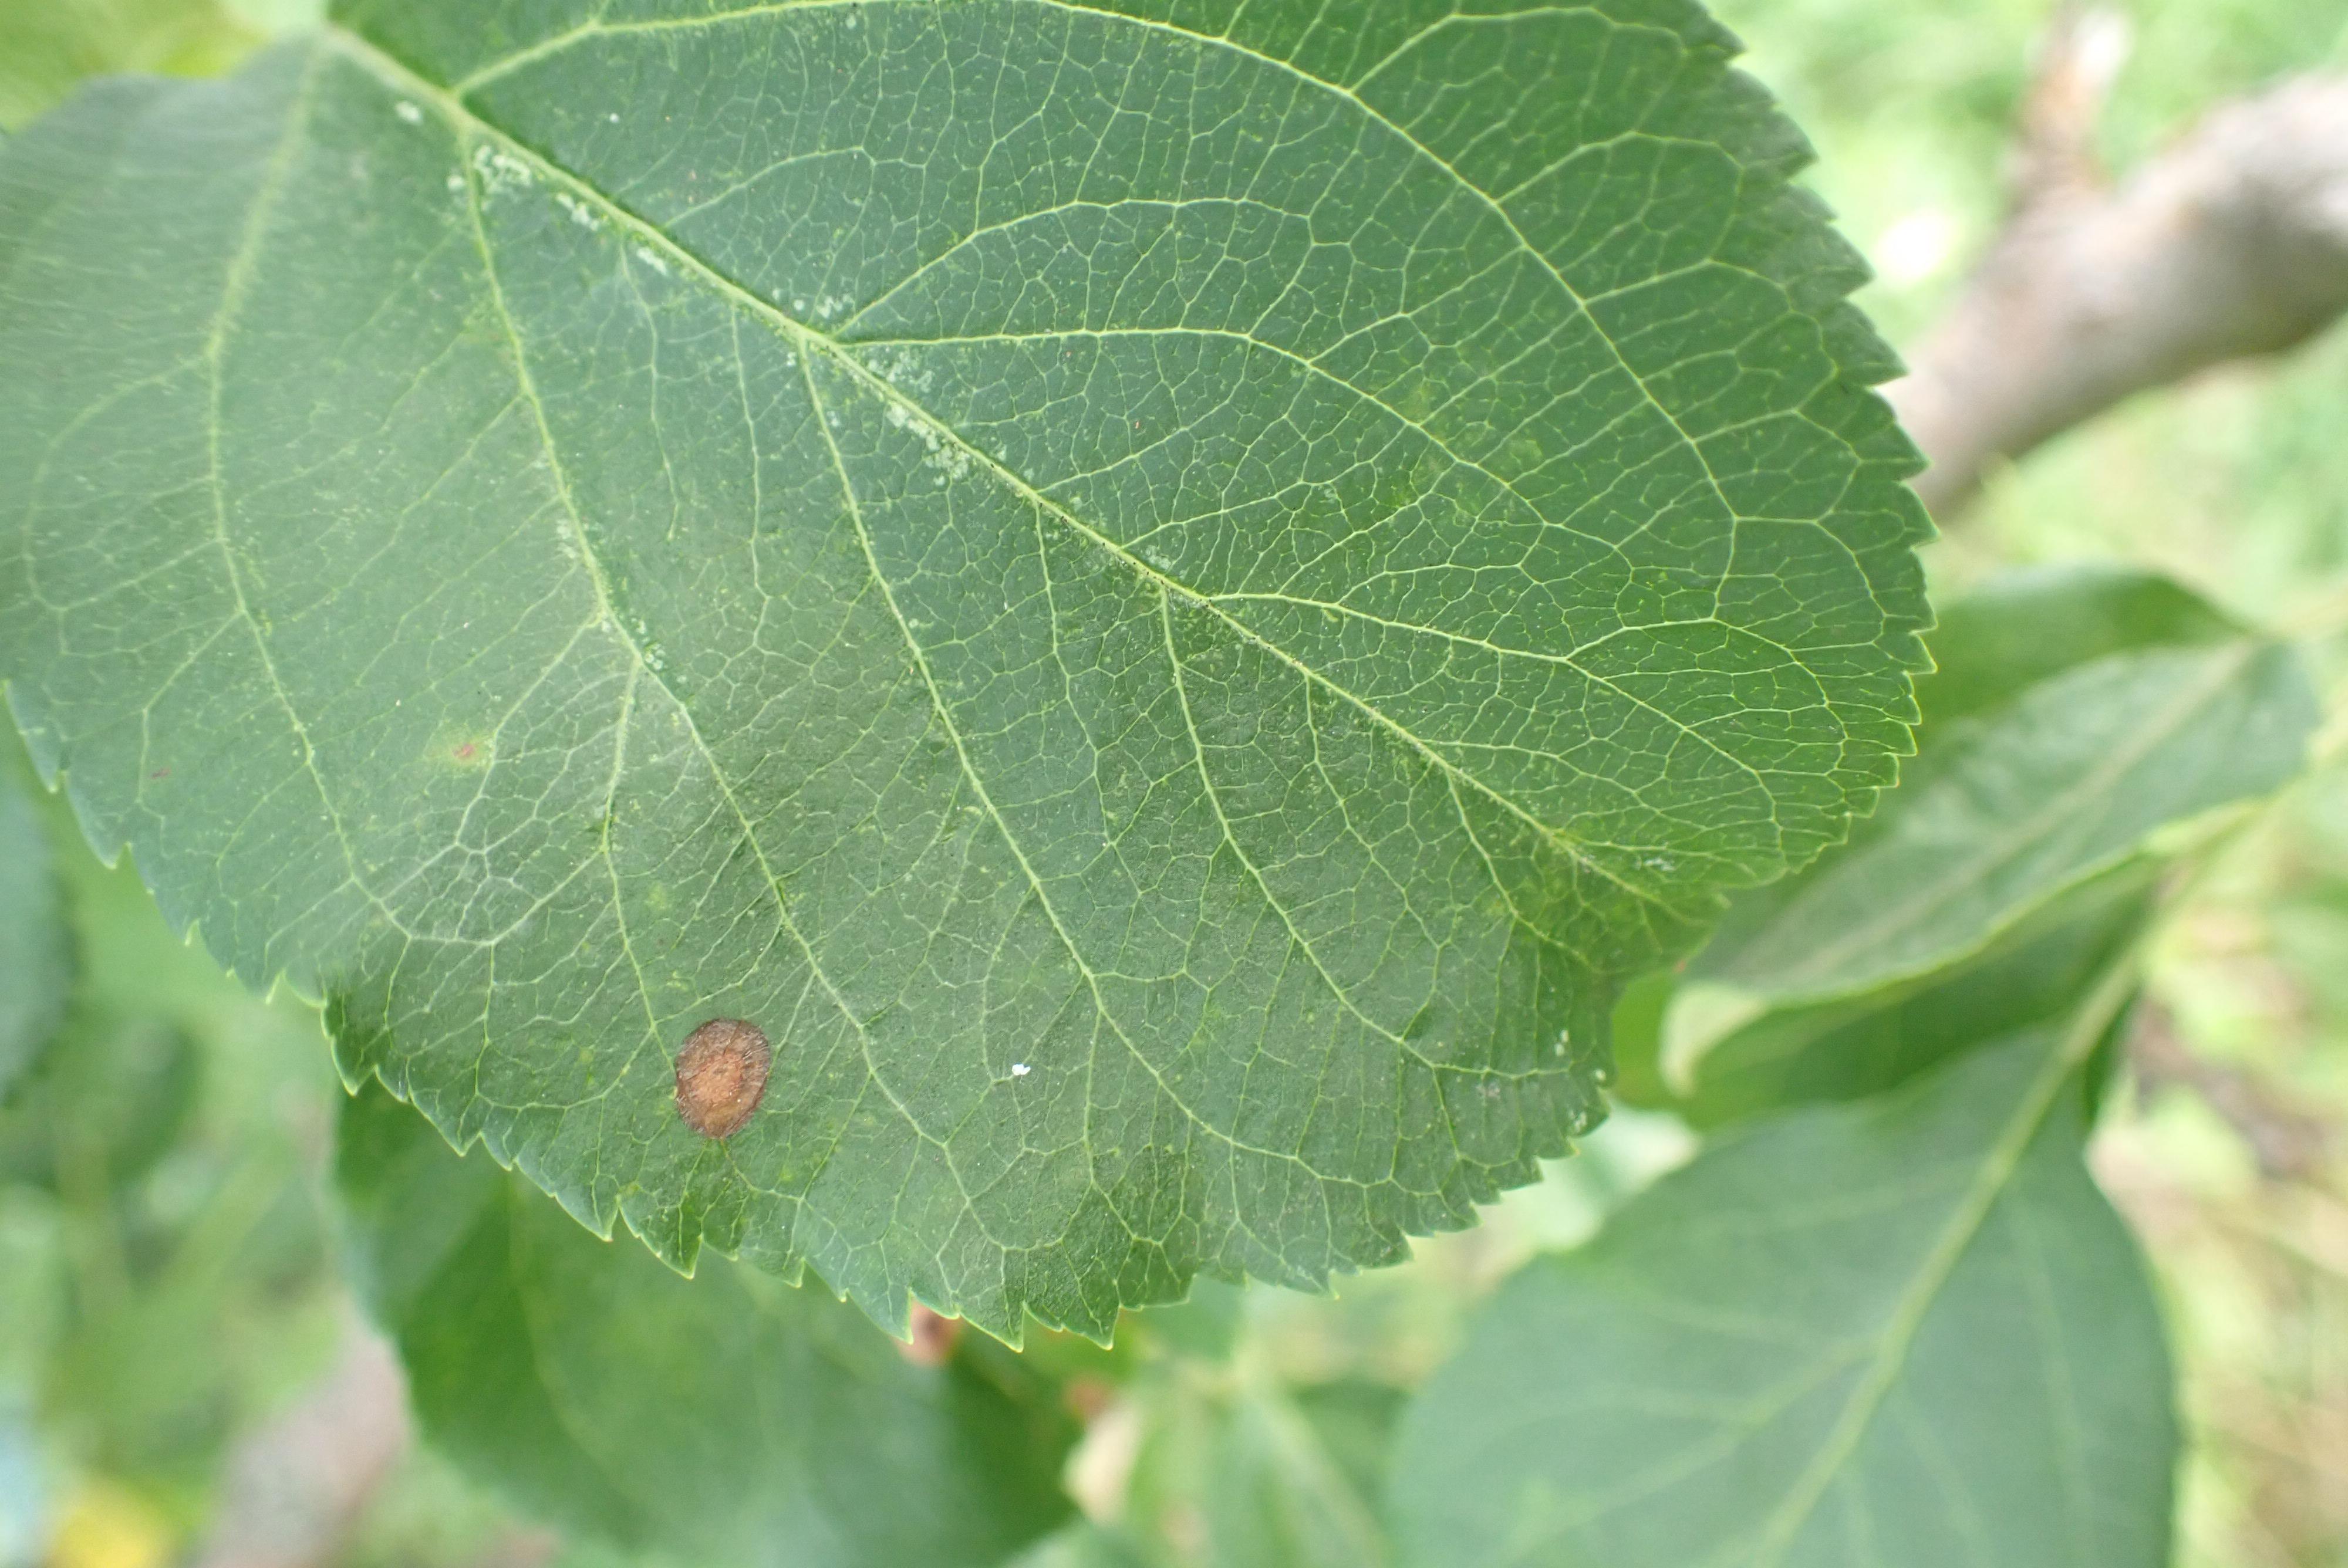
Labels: frog_eye_leaf_spot